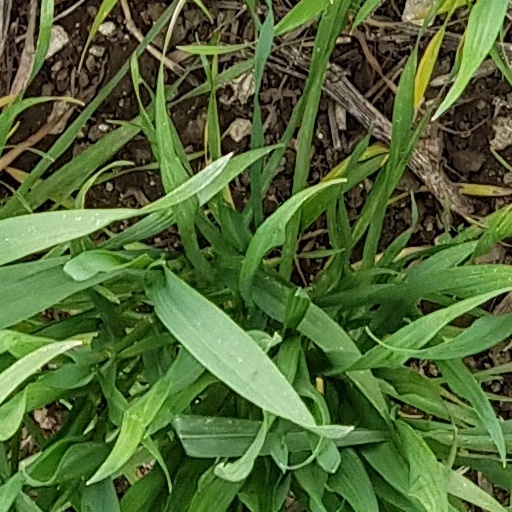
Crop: wheat